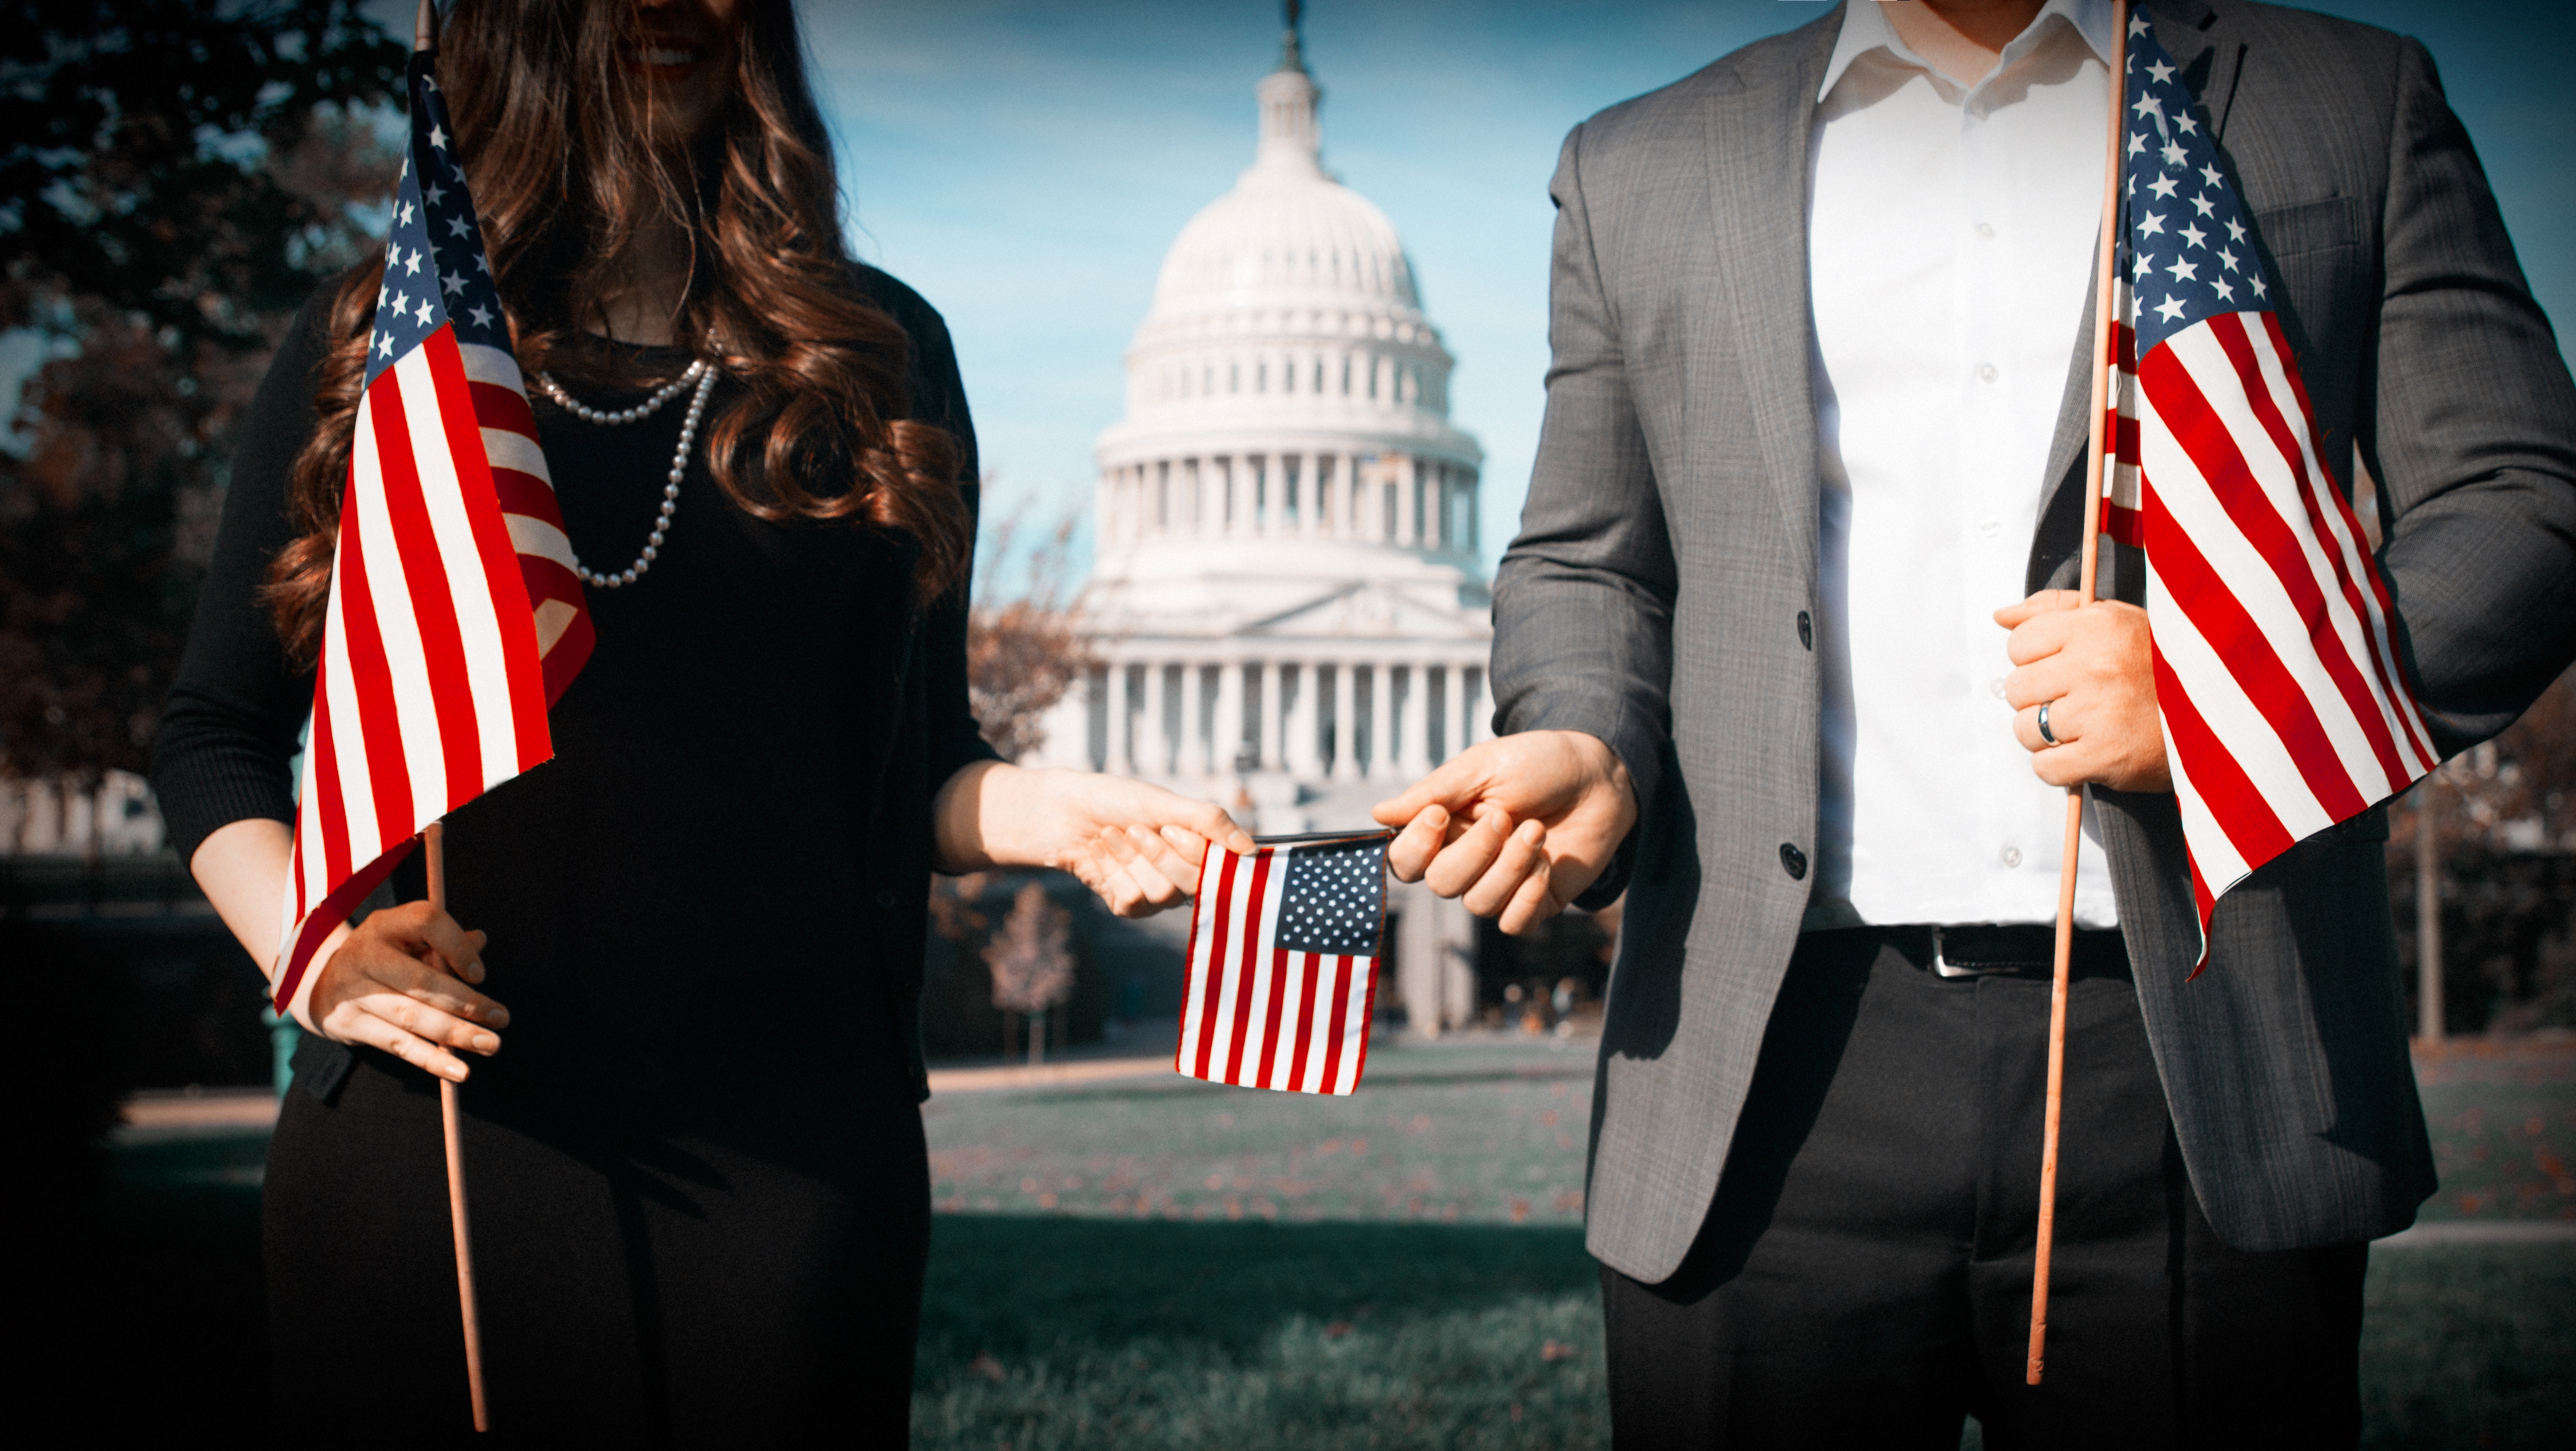
spring, red, fashion, clothing, outerwear, formal wear